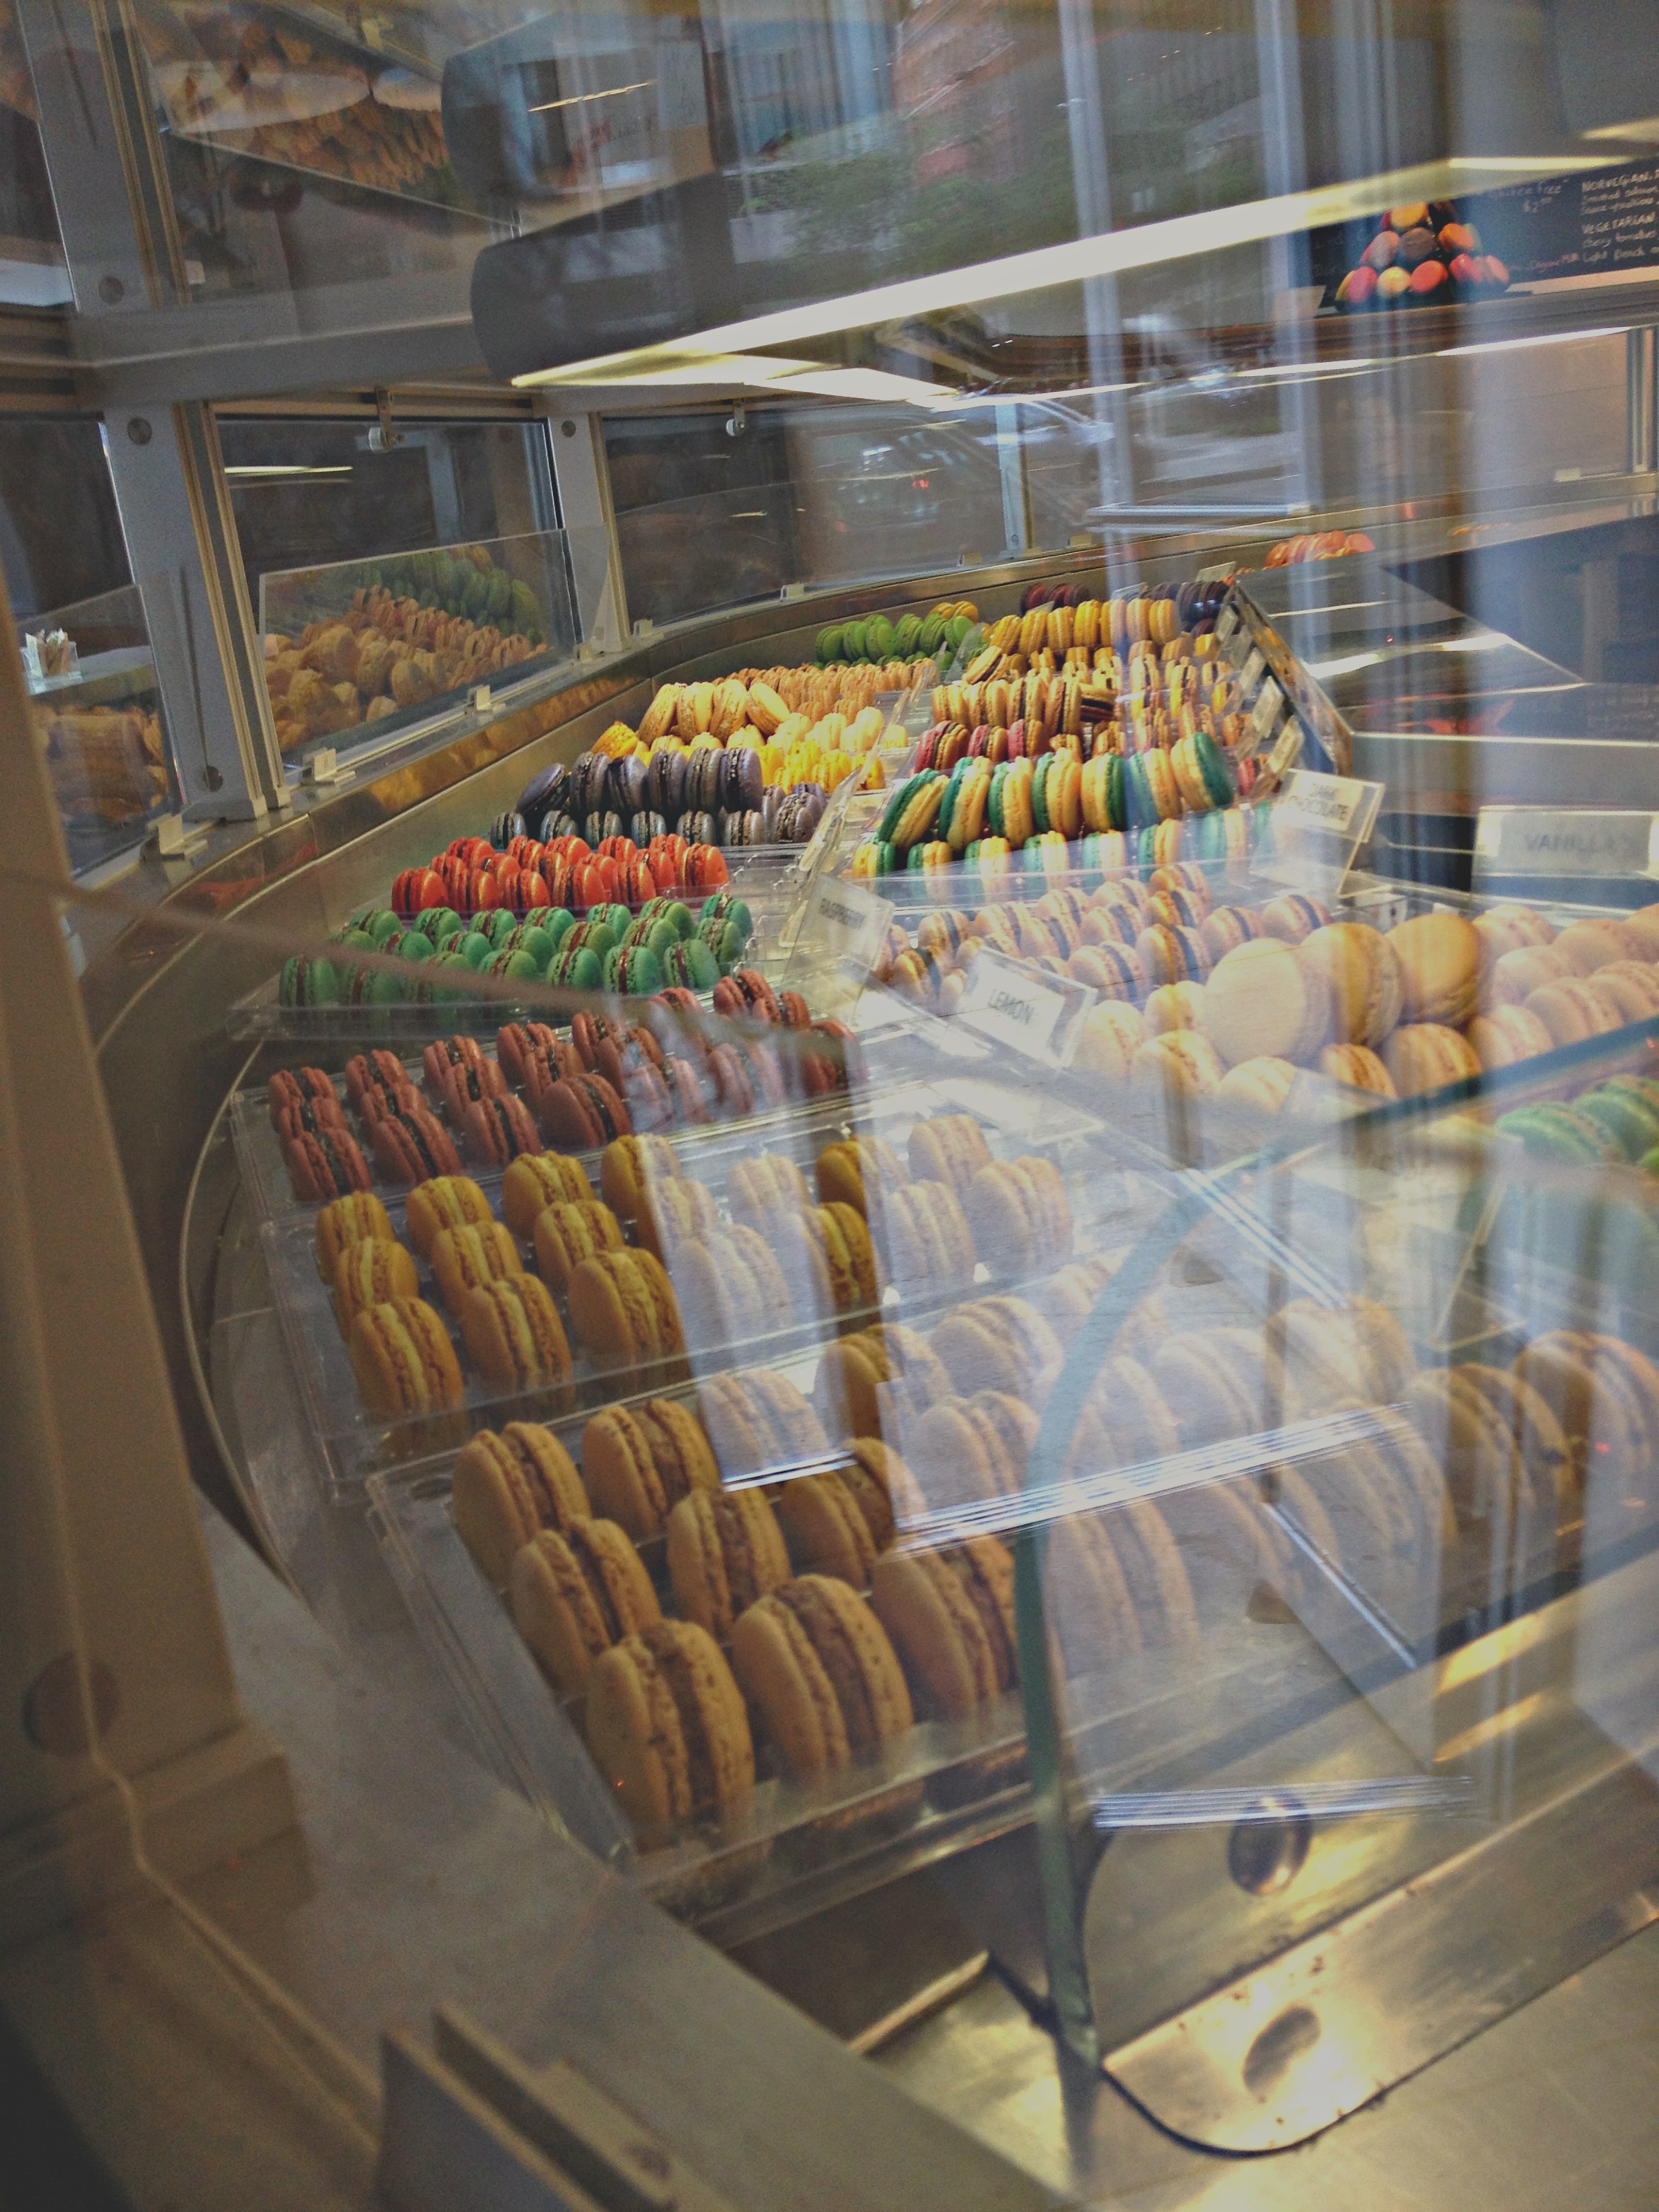
meal, food, bakery, supermarket